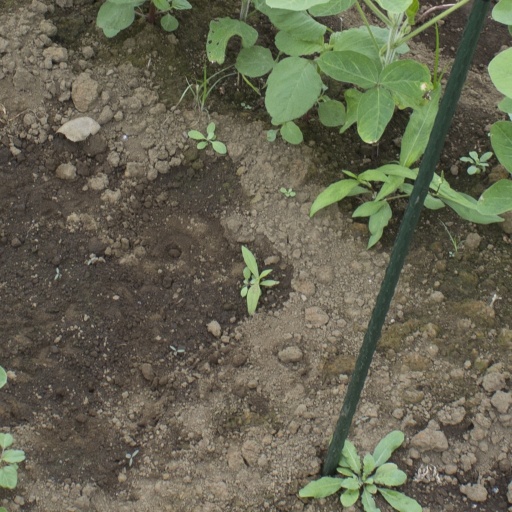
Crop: soybean